Banser

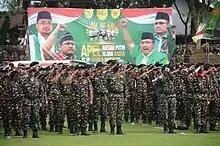
Banser saluting at troop call event.

Banser is supervised by GP Ansor through the coordination channel of the chairman of GP Ansor who has the authority towards the implementation of the military operations on all levels. Banser commanders have the communication channel toward the chairman of GP Ansor albeit limited to consultation. This organizational pattern is creating a semi-autonomous status of Banser, which is given by the chairman of GP Ansor and characterized by the higher autonomy on inter-organizational issues and higher dependency on GP Ansor on external interests of Banser.